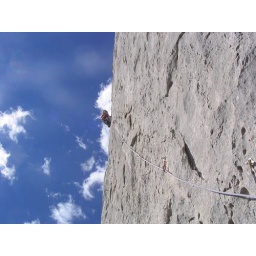
blue sky in perdraforca